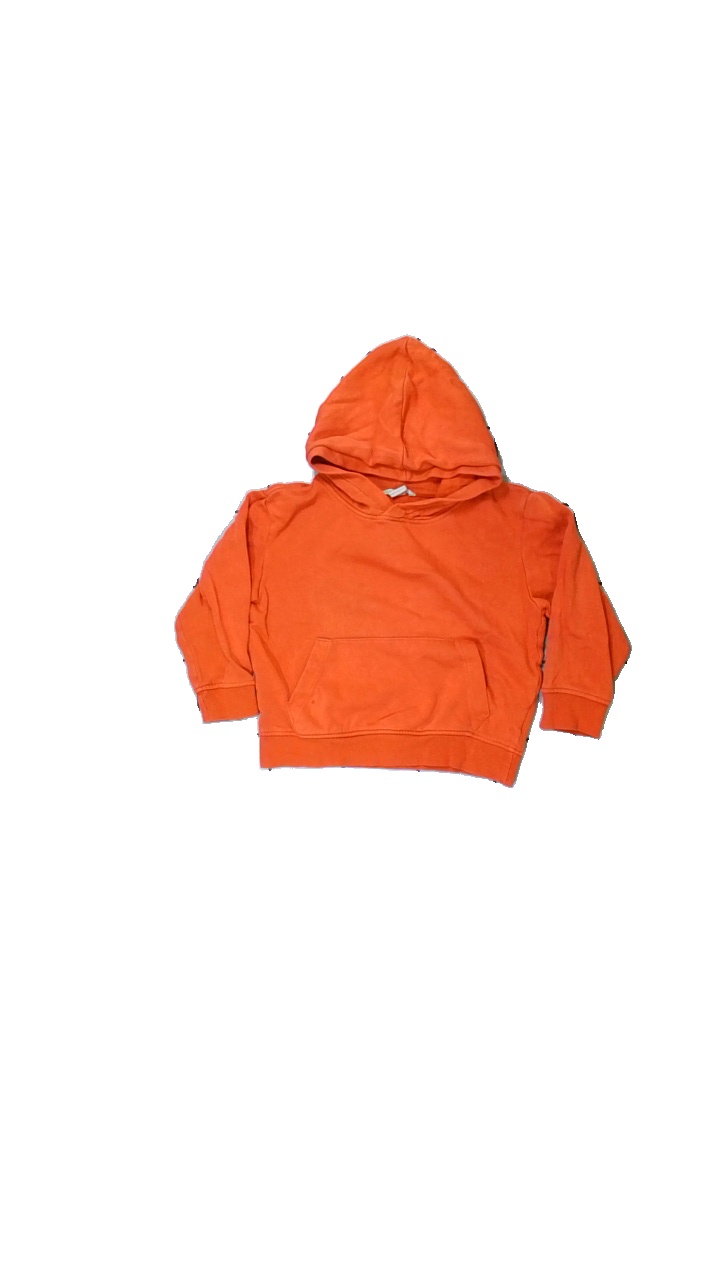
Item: Hoodie (Children)
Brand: H&m
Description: Orange hoodie from H&M for kids, size 110/116. Poor condition.
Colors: Orange
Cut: Regular
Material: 90% cott, 10% cont?
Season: All
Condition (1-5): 2
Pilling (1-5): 5
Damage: Stains
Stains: Minor
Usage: Export
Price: <50